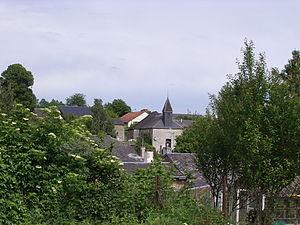
Barbaise est une commune française, située dans le département des Ardennes et la région Champagne-Ardenne
Barbaise est une commune française située dans le département des Ardennes, en région Grand Est.